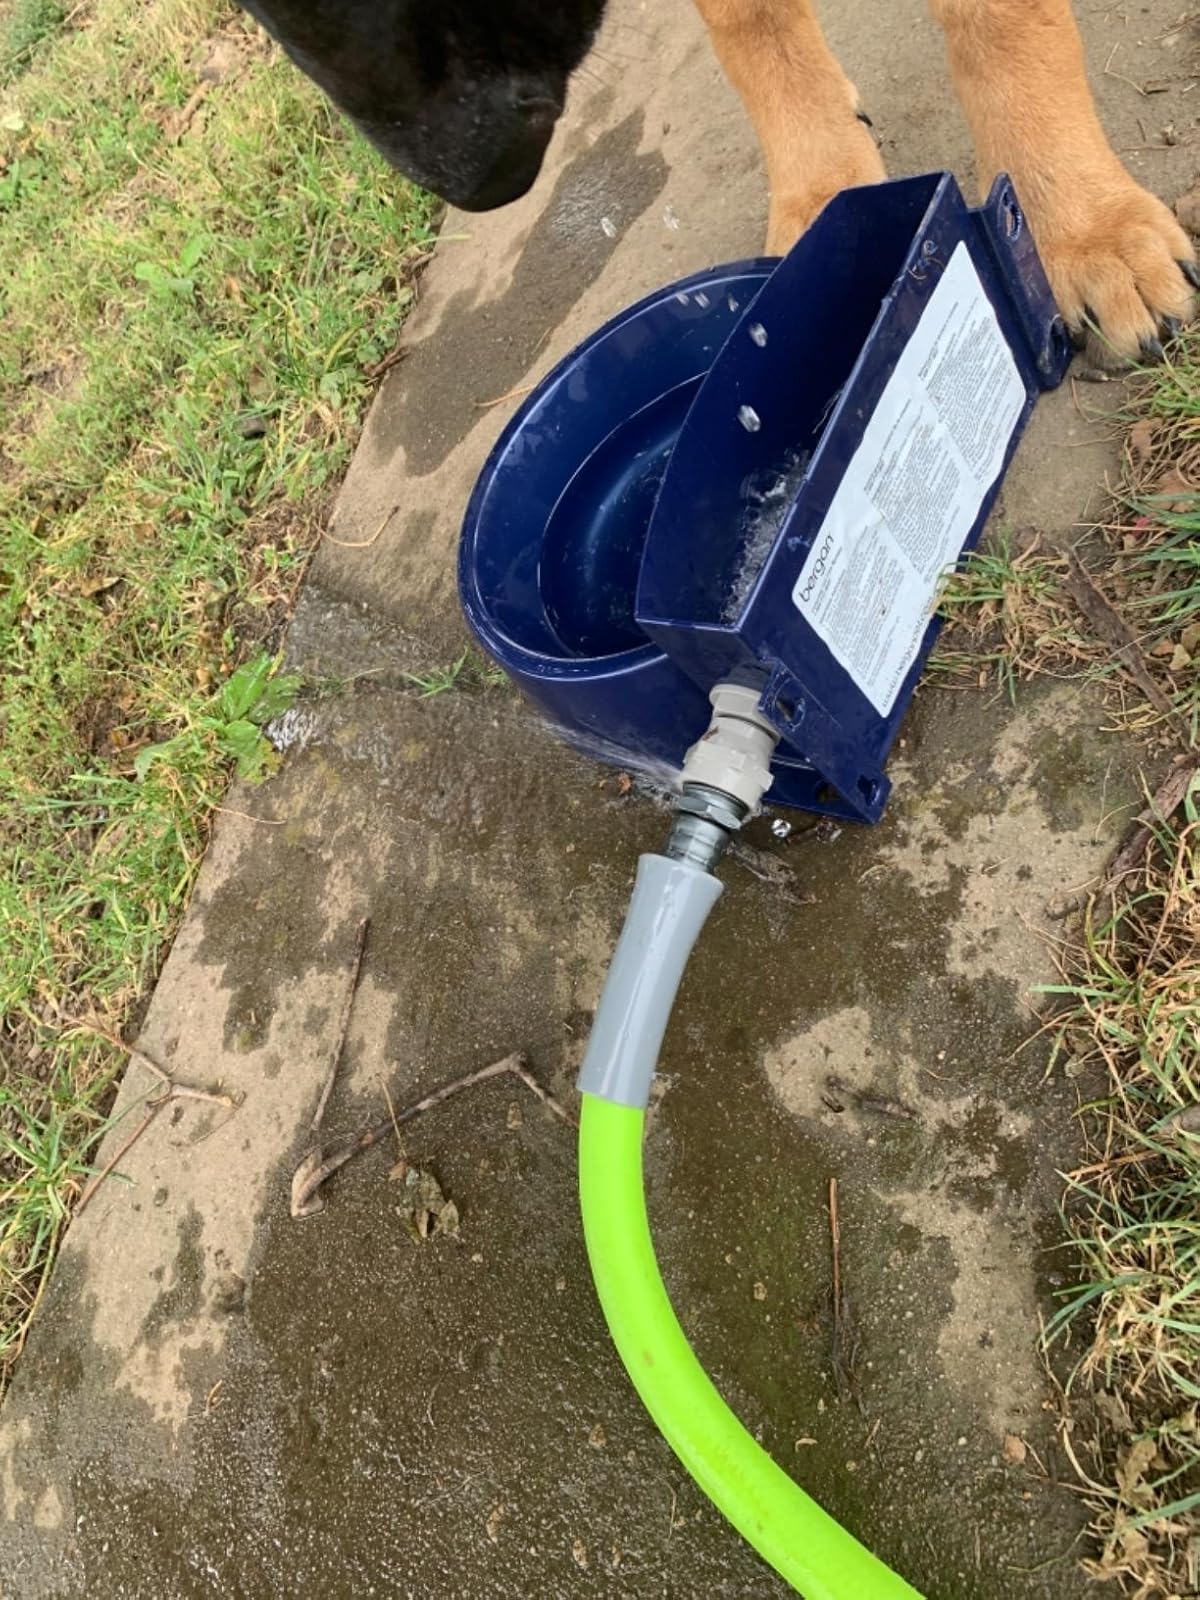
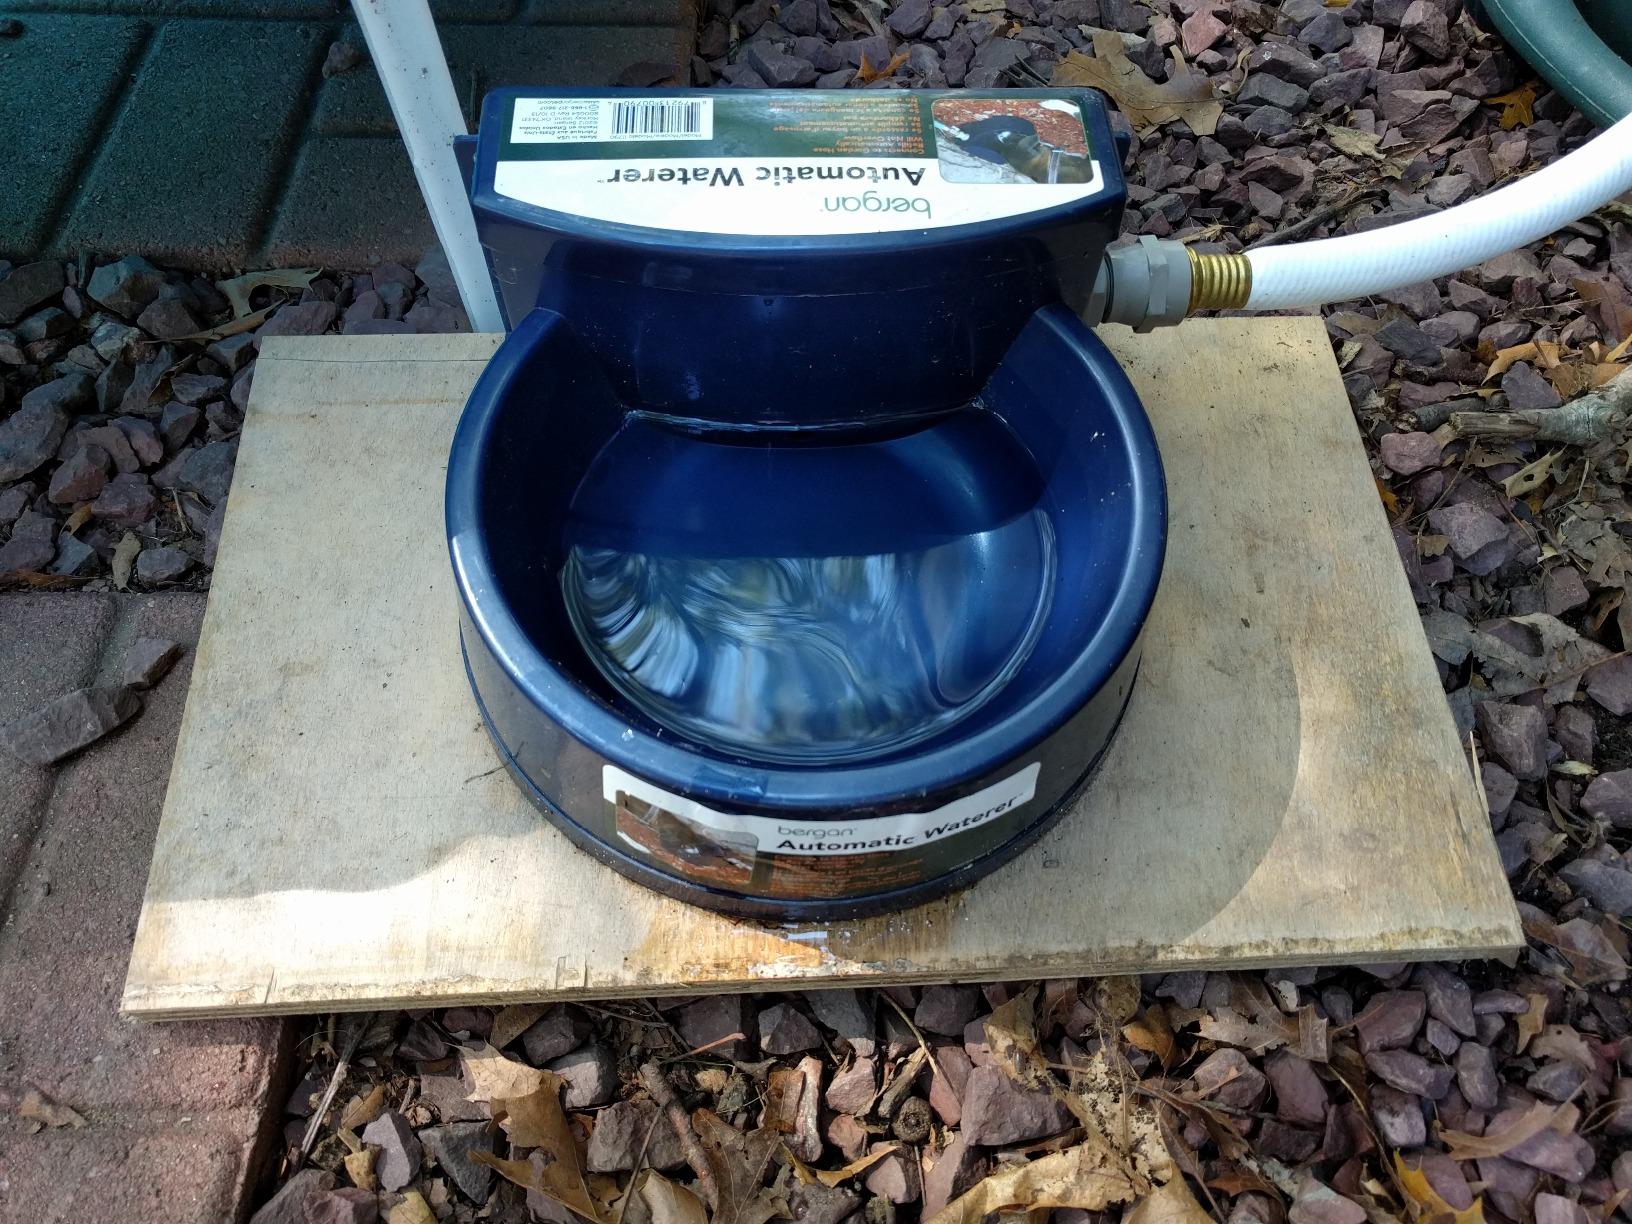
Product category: items_bowl
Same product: yes